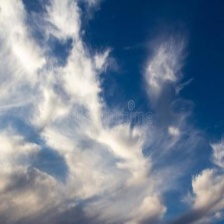
Cloud type: Stratus